Giselle

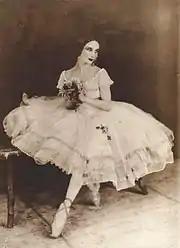
Anna Pavlova as Giselle (before 1931)

The ballet opens on a sunny autumnal morning in the Rhineland during the Middle Ages. The grape harvest is in progress. Duke Albrecht of Silesia, a young nobleman, has fallen in love with a shy, beautiful peasant girl named Giselle, despite being engaged to Bathilde, the Duke of Courland's daughter. He disguises himself as a humble villager called "Loys" to court the enchanting and innocent Giselle, who knows nothing of his true identity. With the help of his squire, he hides his fine attire, hunting horn, and sword before coaxing her out of her house to romance her as the harvest festivities begin.